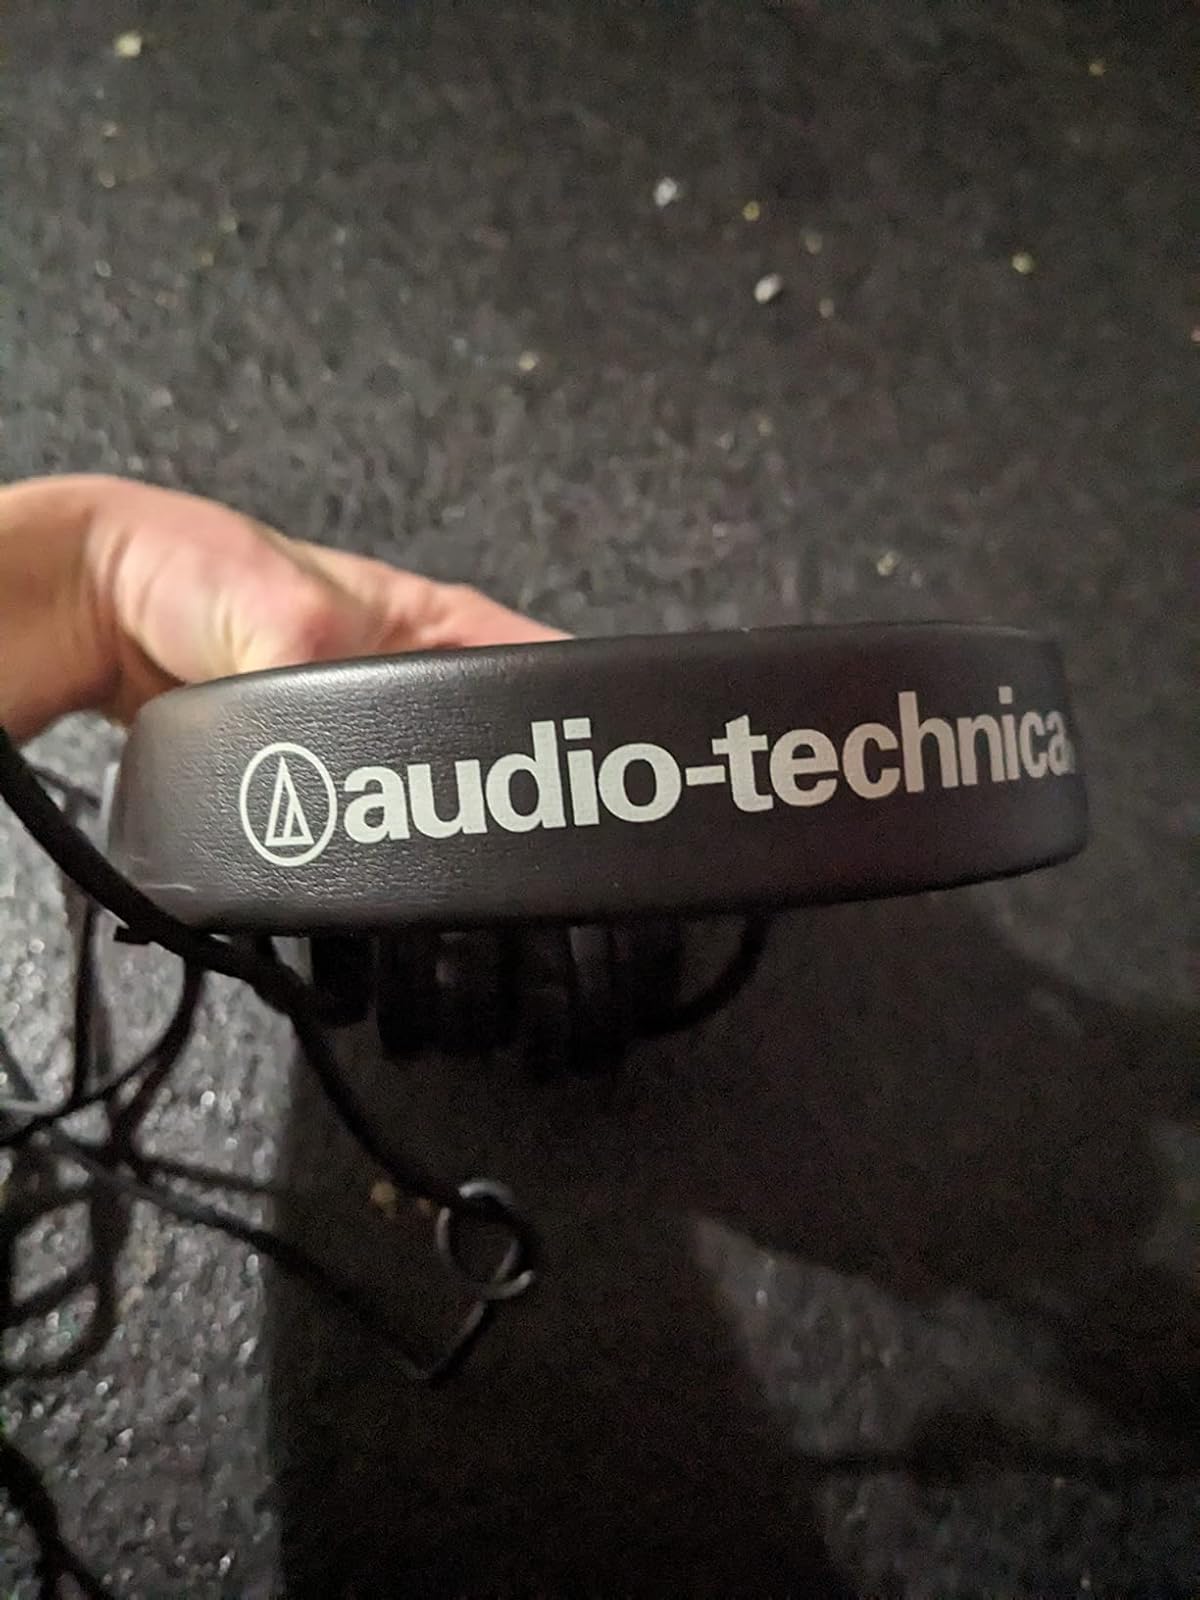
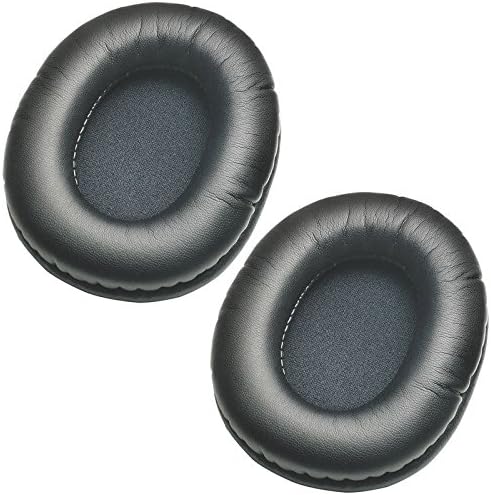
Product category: headphones
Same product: no